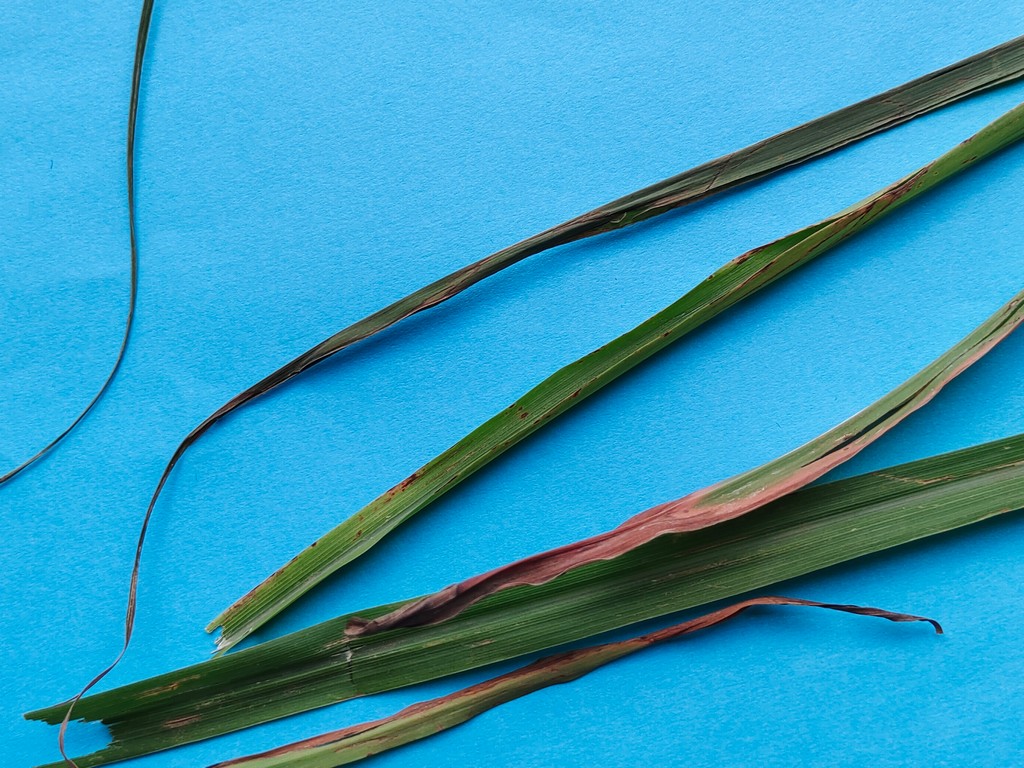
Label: Unhealthy